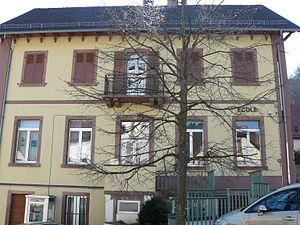
École de Rimbach-Zell
Rimbachzell ou Rimbach-Zell est une commune française située dans le département du Haut-Rhin, en région Grand Est.